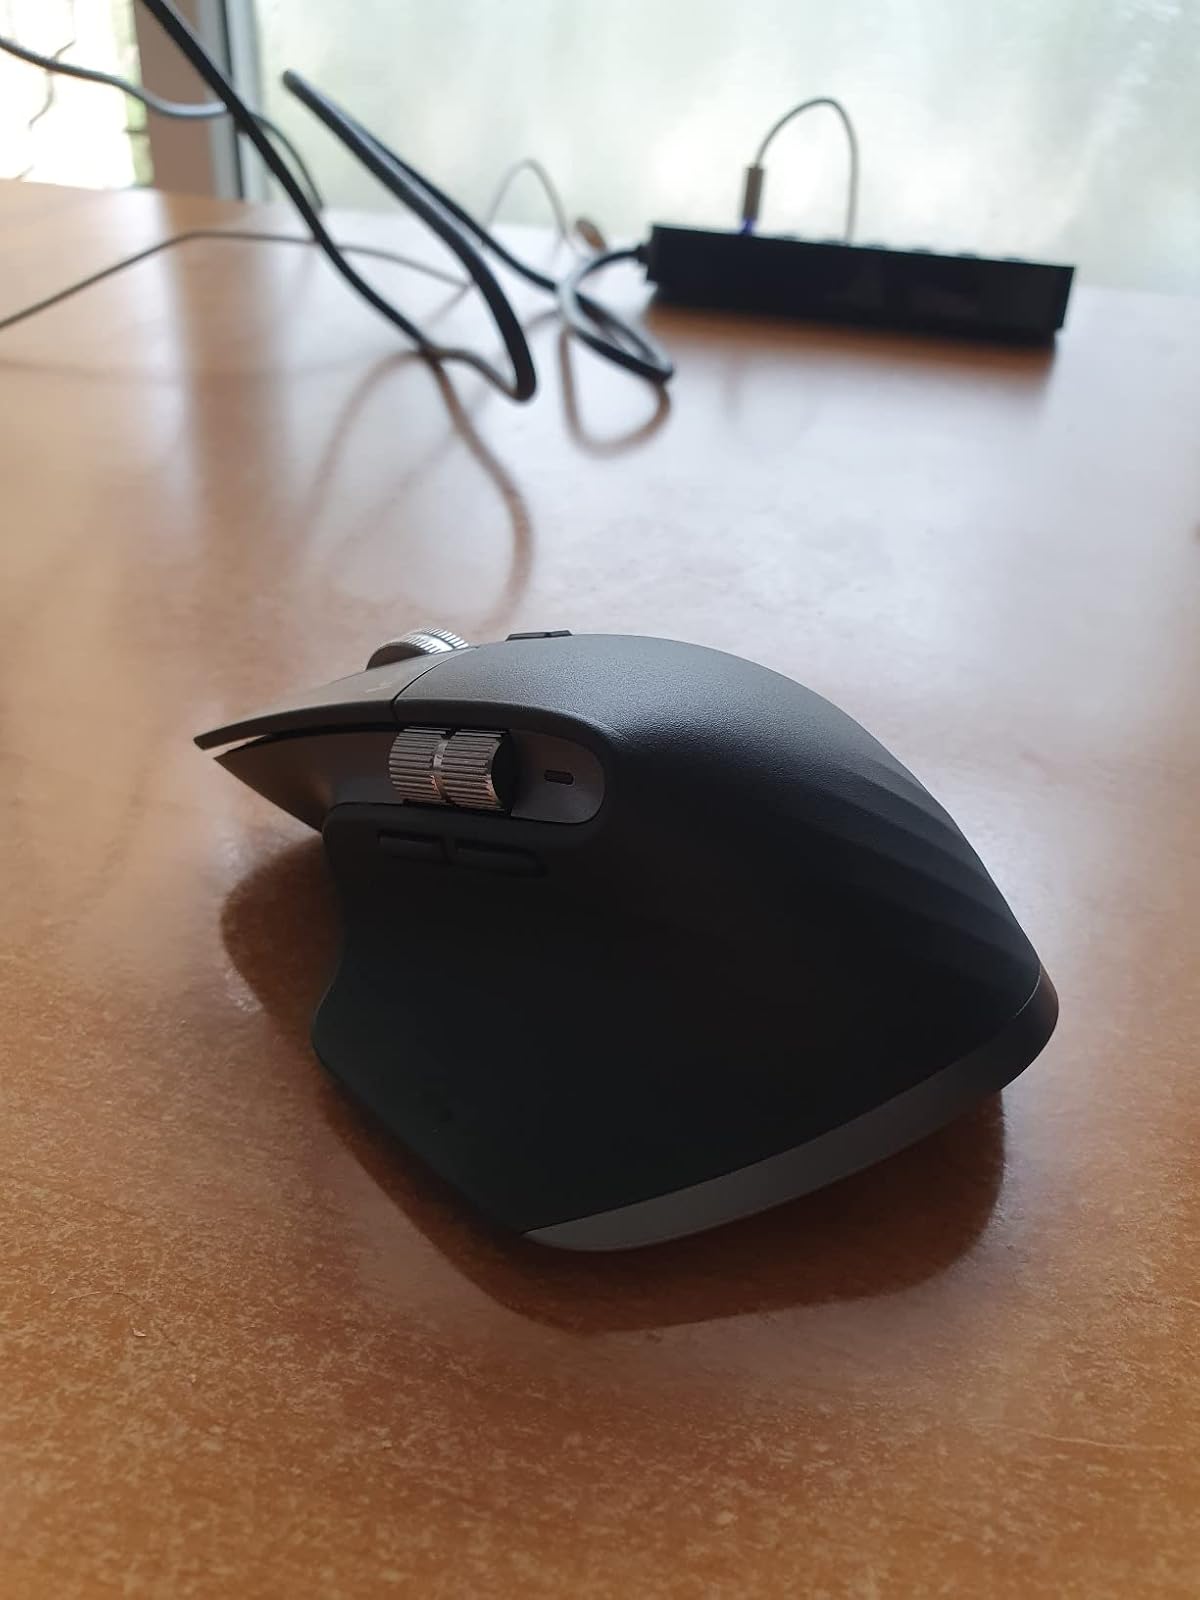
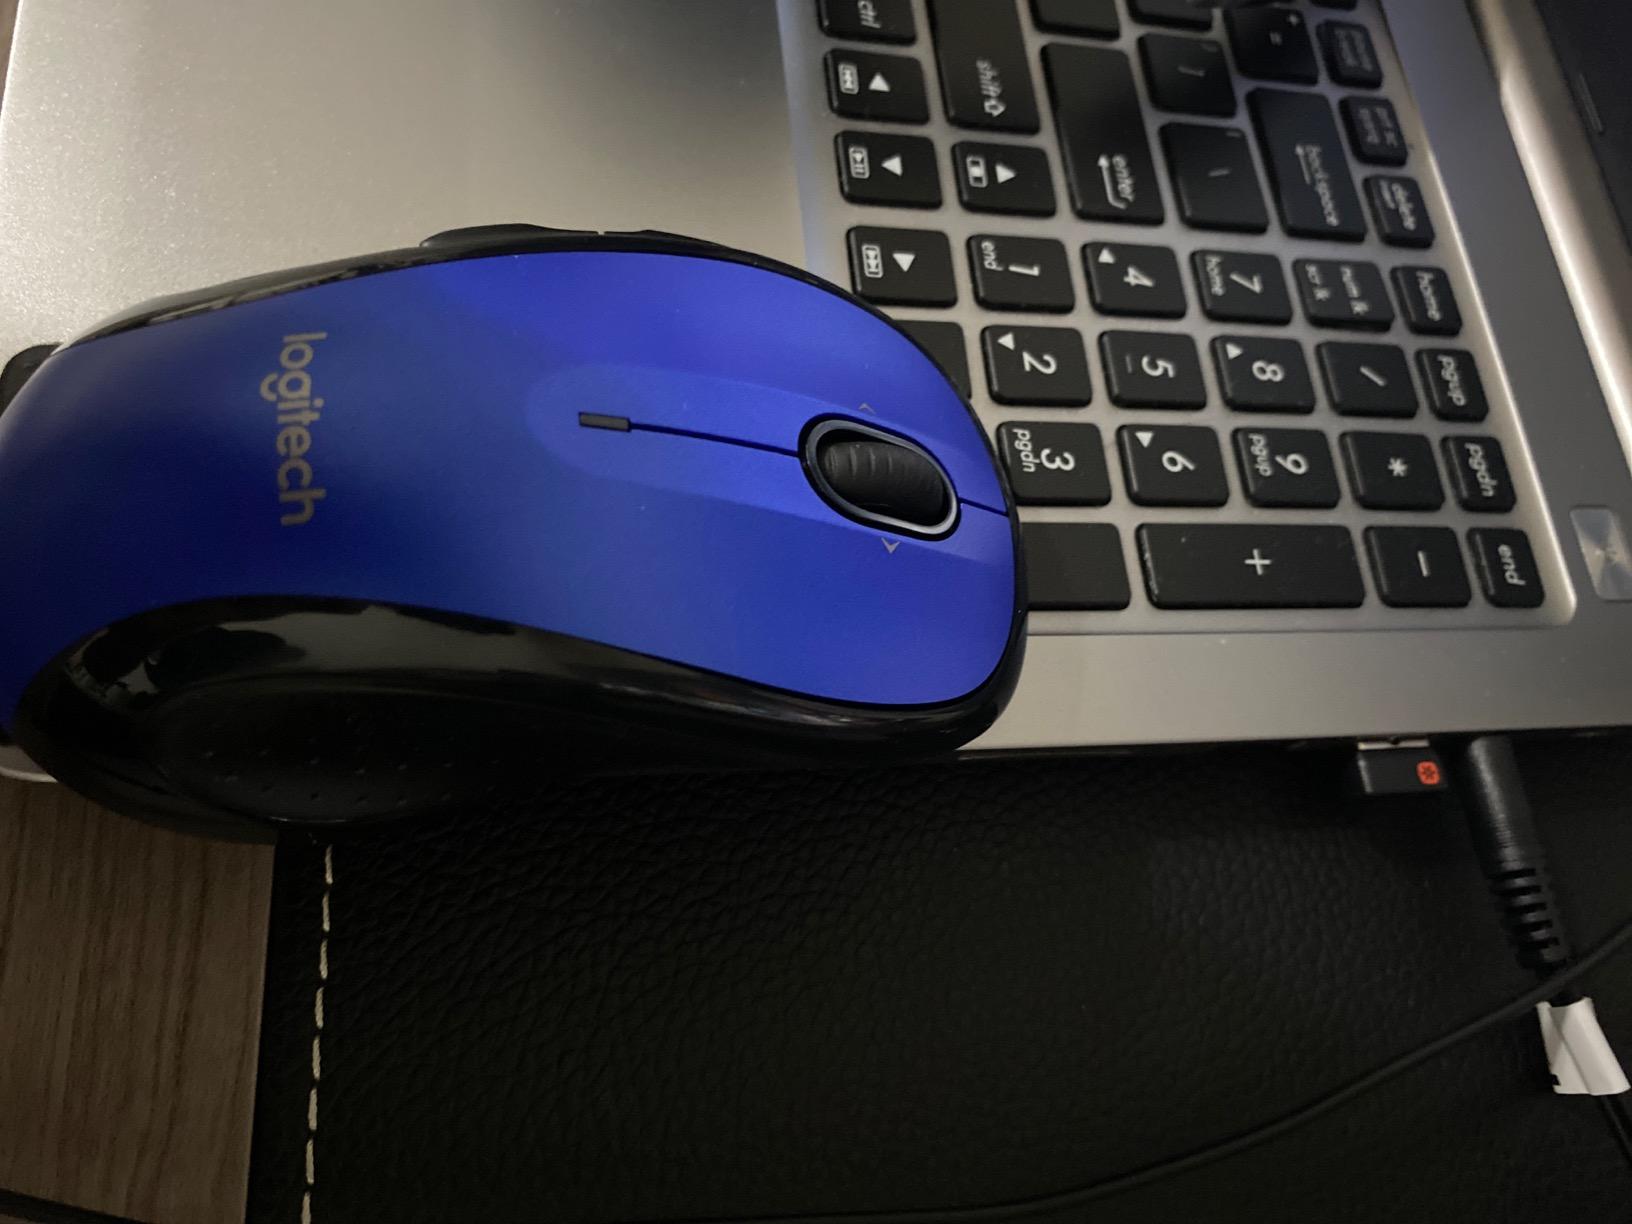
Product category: mouse
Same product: no